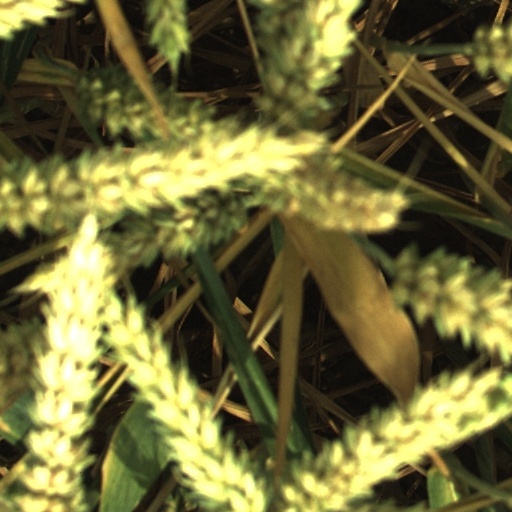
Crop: wheat